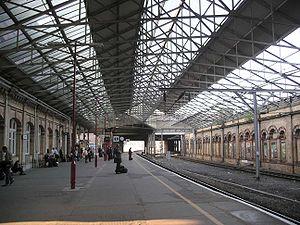
Crewe est une ville d'Angleterre, située dans l'autorité unitaire du Cheshire de l'Est et dans le comté cérémonial du Cheshire, au nord-ouest du pays. Elle comptait 67 683 habitants lors du recensement de 2001.